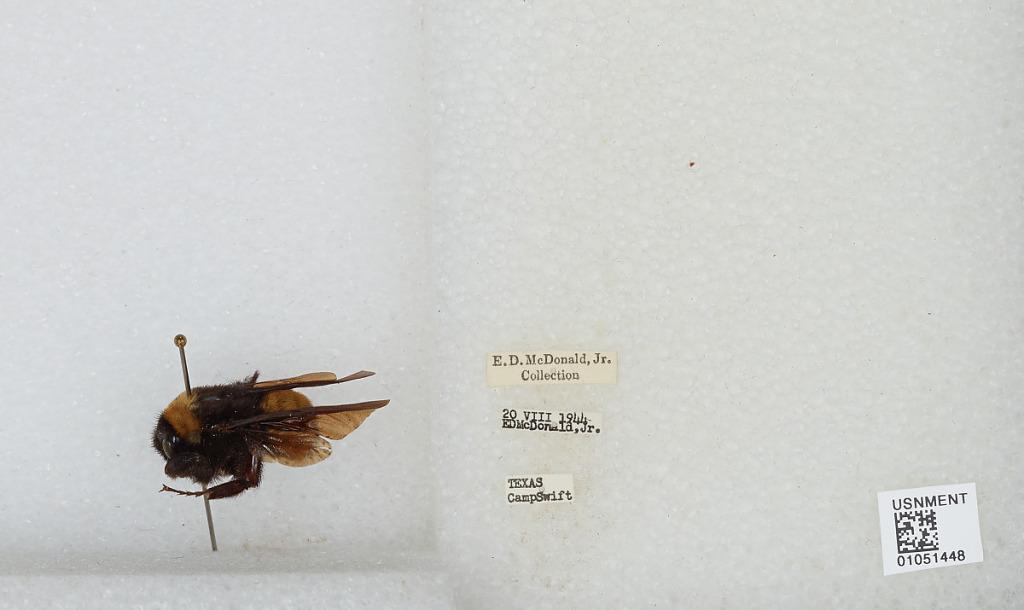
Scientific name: Bombus sp.
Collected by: E. McDonald Jr.
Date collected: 1944-8-20
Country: United States
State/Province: Texas
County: Bastrop
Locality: Camp Swift